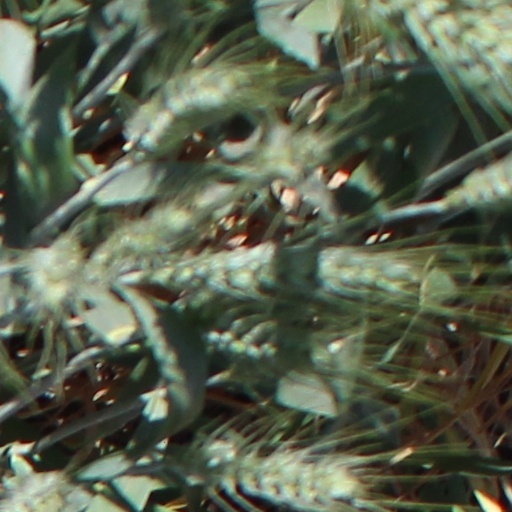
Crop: wheat